Jeff Saturday

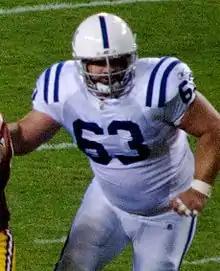
Saturday in 2010

Saturday first came to the attention of the Indianapolis Colts during the 1998 season, when former college teammate Nate Hobgood-Chittick was on the roster. As Hobgood-Chittick would recall in 2012,I had no footing at all with that franchise, so I stood outside [Bill] Polian's door in my dirty sweats, saying a prayer. I walked in and said, "There's a guy selling electrical supplies in Raleigh right now who whipped all those first-round draft choices at North Carolina every day." Polian looked at me and said, "I love it. Let's get him in here for a workout."